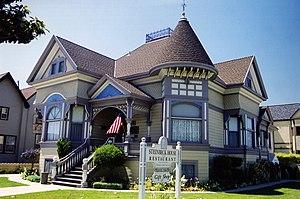
Salinas Californie- John Steinbeck. Magyar: A salinasi ház Kaliforniában, ahol Steinbeck 17 éves koráig élt. Română: Fosta casă a lui John Steinbeck. Svenska: 132 Central Avenue, Salinas, Kalifornien som är Steinbecks barndomshem. 中文: 約翰·史坦貝克之家.
Il y a plus de 2 800 propriétés et districts sur le Registre national des lieux historiques dans les 58 comtés de Californie, dont 145 désignés comme des National Historic Landmarks.
Ceci est la liste des lieux historiques inscrits sur le registre national dans le comté de Monterey en Californie.
Les lieux de mémoire littéraires, dans l'acception ordinaire de l'expression, moins large que la définition adoptée par Pierre Nora, désignent les lieux marqués par le souvenir d'une présence d'un écrivain ou d'un événement lié à la littérature.
John Ernst Steinbeck, Jr., né le 27 février 1902 à Salinas aux États-Unis et mort le 20 décembre 1968 à New York aux États-Unis, est un écrivain américain.